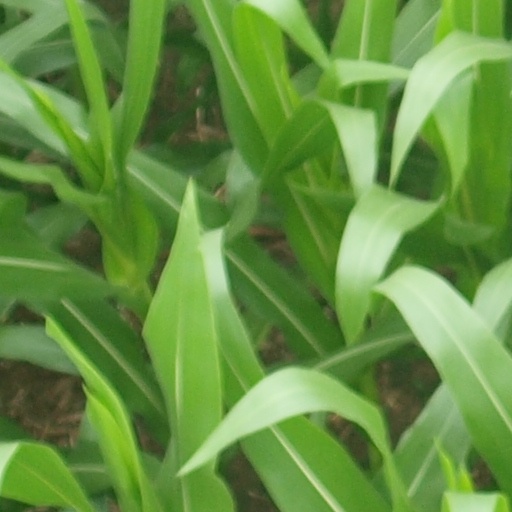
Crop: maize; corn